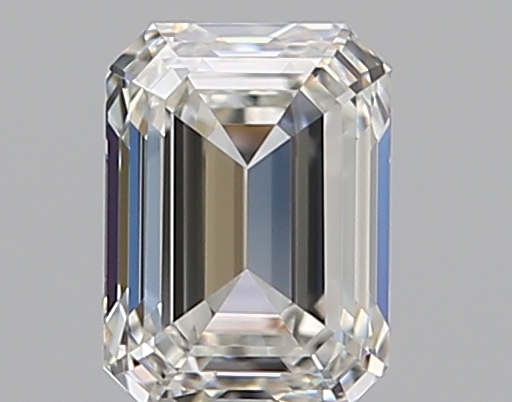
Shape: emerald
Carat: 0.51
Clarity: IF
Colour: H
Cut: EX
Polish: EX
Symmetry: VG
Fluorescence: M
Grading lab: GIA
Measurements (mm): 5.09 x 3.73 x 2.5